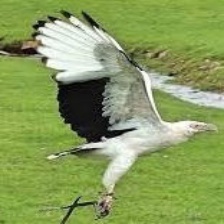
Species: PALM NUT VULTURE
Scientific name: GYPOHIERAX ANGOLENSIS
ImageNet parent category: vulture